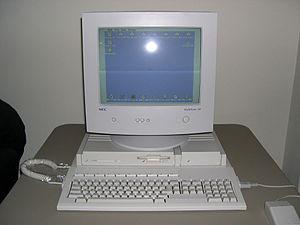
Atari Corporation était une entreprise américaine qui exerce son activité dans le domaine du développement, de la fabrication et de l'édition d'ordinateurs et de consoles de jeux vidéo, fondée en 1984 et disparue en 1996. Atari Corp. est fondée en juillet 1984, lorsque Warner Communications, qui a racheté Atari Inc. à Nolan Bushnell en 1976, vend les divisions informatique domestique et jeu vidéo sur console de Atari Inc. à Jack Tramiel. Les principales productions de Atari Corporation sont les ordinateurs Atari ST, Atari XE, Atari 7800, et les consoles Lynx et Jaguar. En 1996, JTS Corporation rachète Atari Corp. puis débauche des employés Atari Corp. et liquide ses stocks. En 1998, JTS Corp. fait faillite malgré l'apport de liquidité de Atari Corp. et revend des propriétés intellectuelles de Atari Corp. à Hasbro Interactive.
L'Atari TT est un ordinateur personnel produit par la firme Atari.